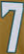
Number: 7